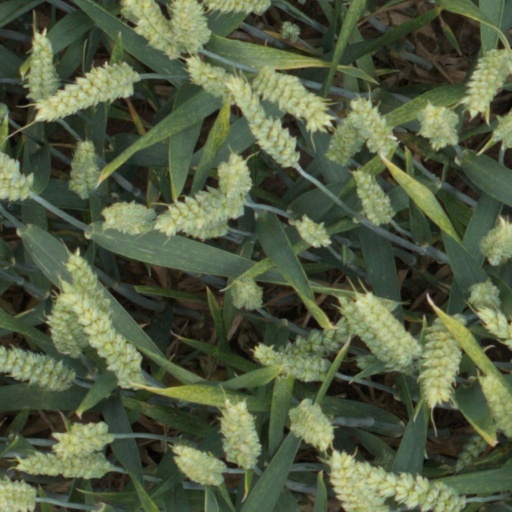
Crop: wheat